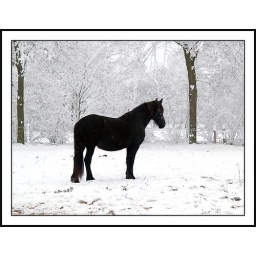
A lonely horse in a frosty white winter wonderland.